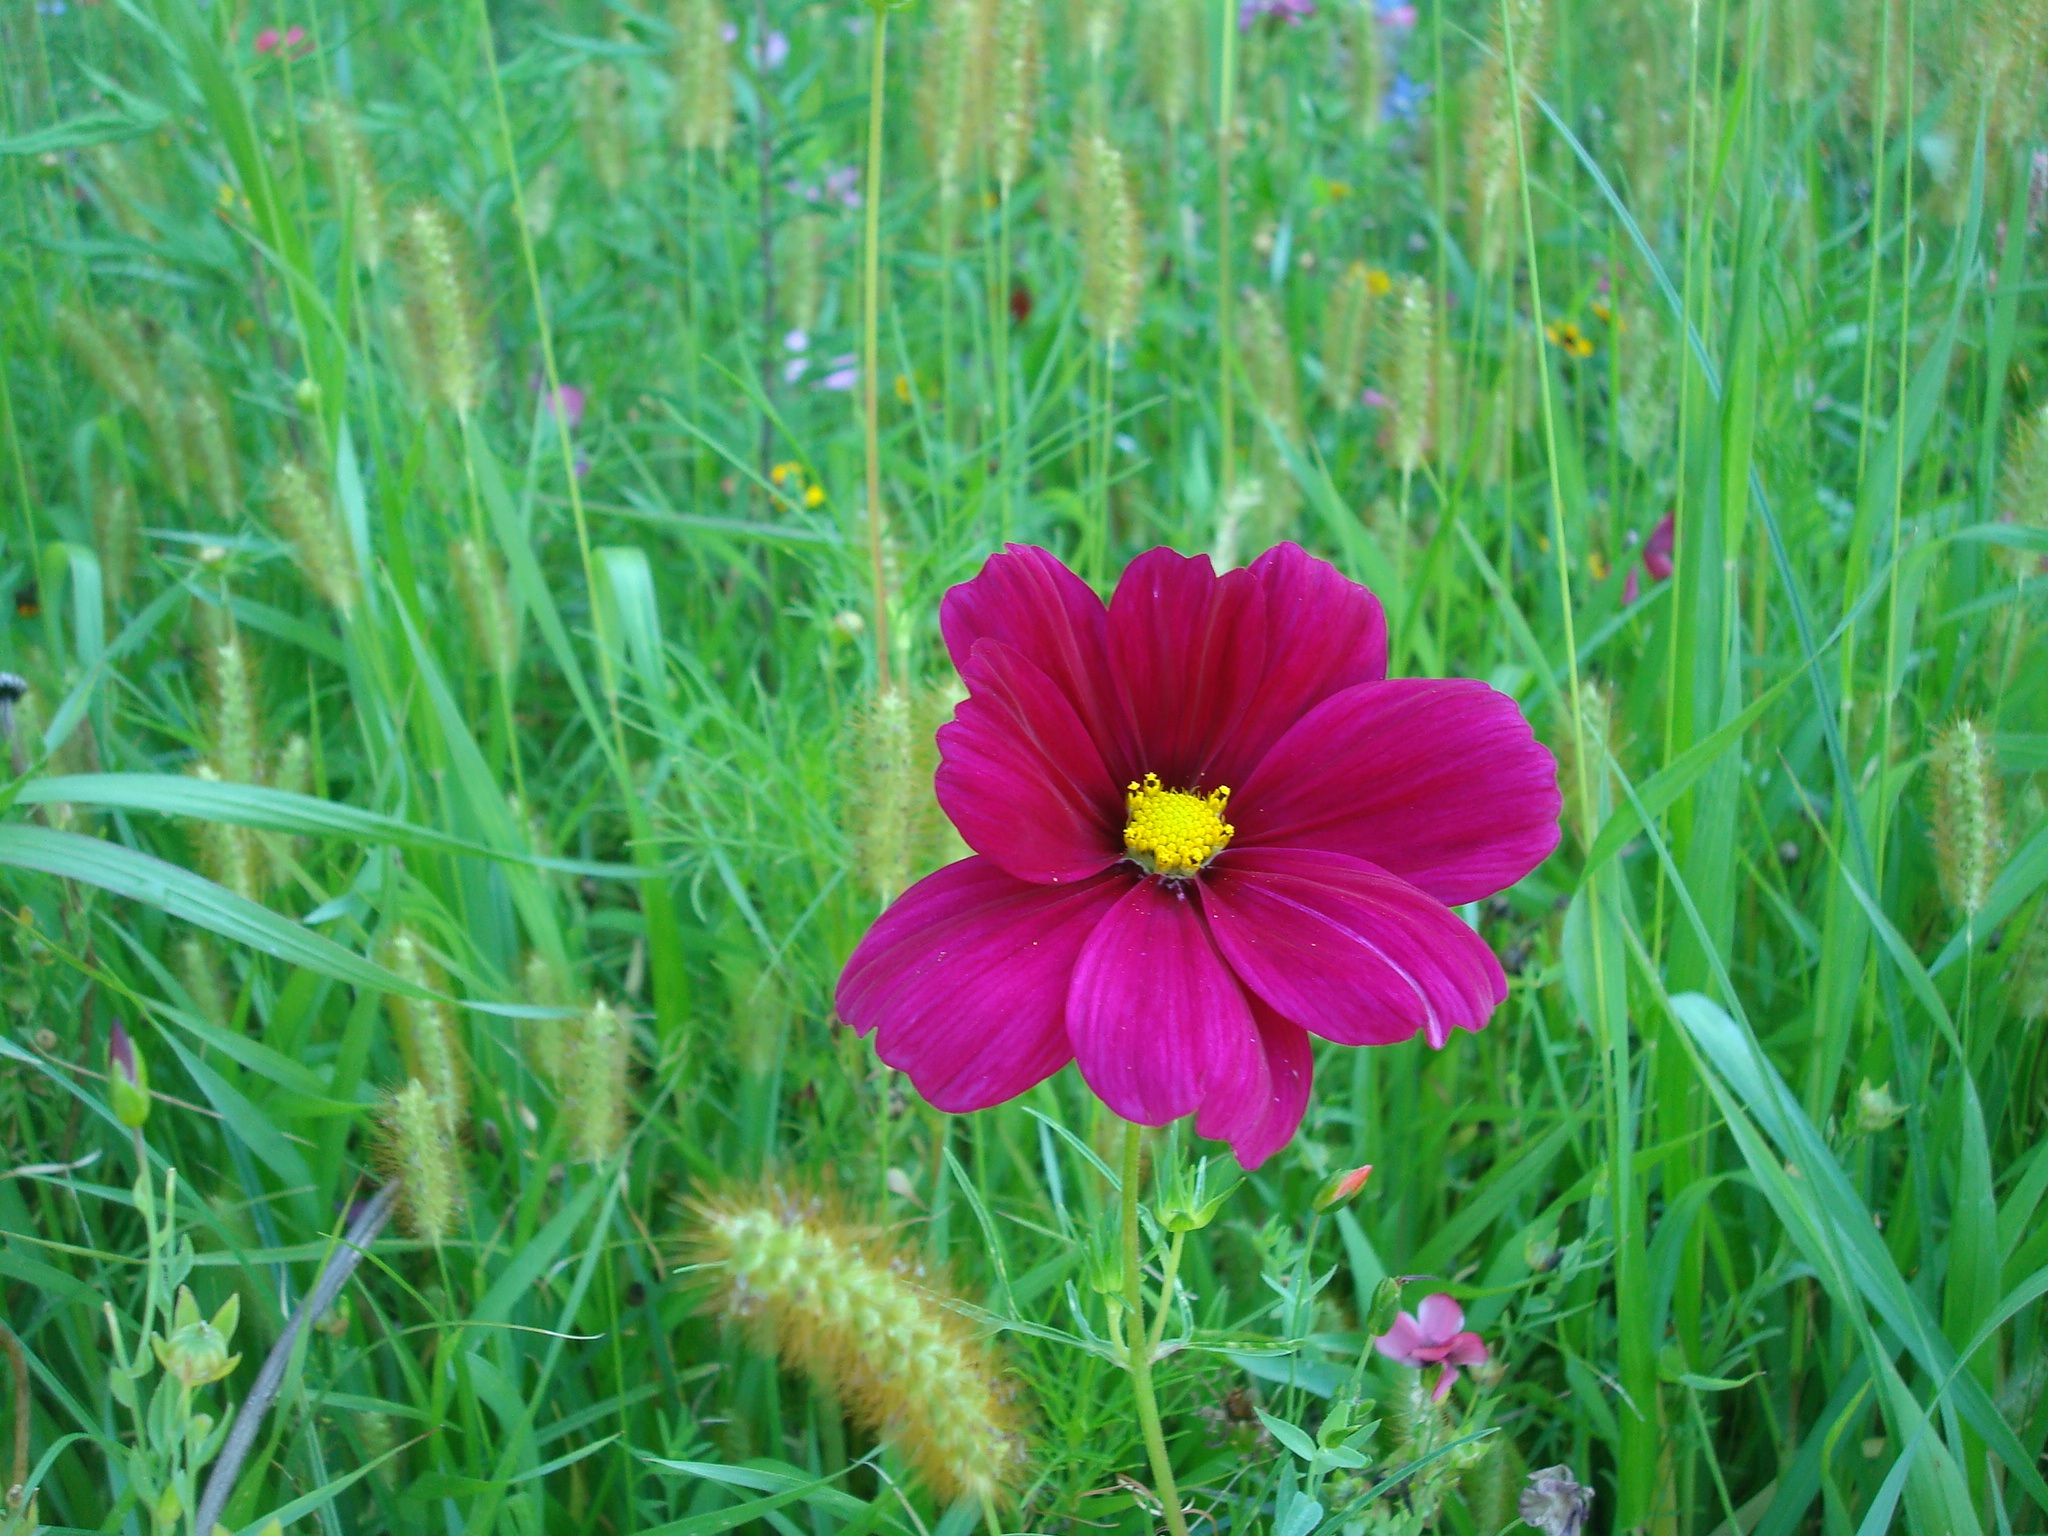
nature, grass, plant, field, lawn, meadow, prairie, flower, purple, petal, pasture, botany, close, flora, wild flower, wildflower, pointed flower, grassland, macro photography, flowering plant, daisy family, annual plant, grass family, land plant, garden cosmos